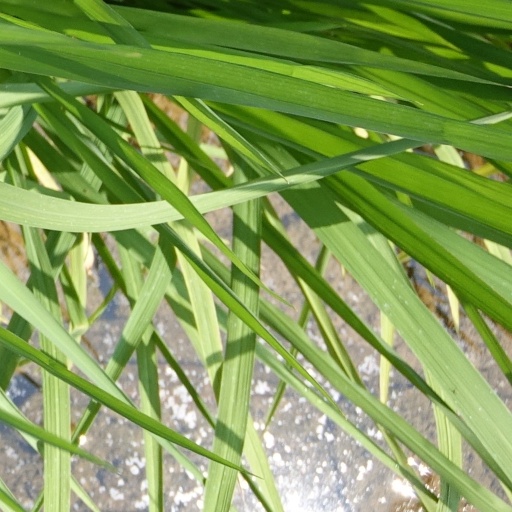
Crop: rice